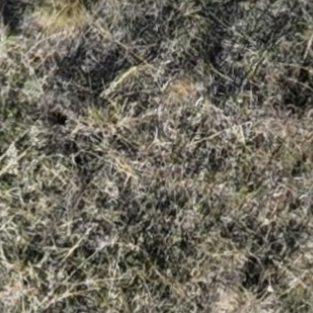
Month: october